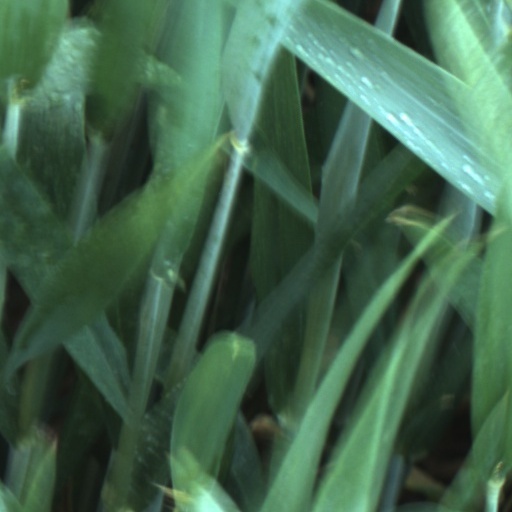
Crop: wheat